Chadwick (crater)

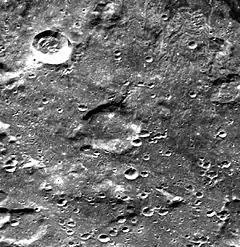
Clementine image, with De Roy at center and Chadwick in upper left

Chadwick is a lunar impact crater that lies on the far side of the Moon's surface, just beyond the southwestern limb. It is located to the northwest of the crater De Roy, and was previously designated De Roy X before being given its current name by the IAU. This region of the lunar surface lies at the southern end of the ejecta blanket that surrounds the Mare Orientale impact basin.